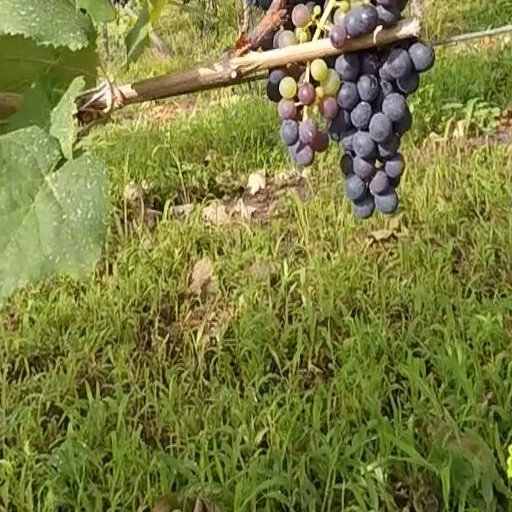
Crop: grape